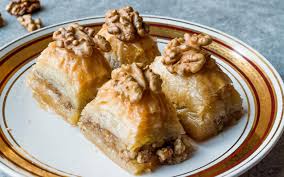
Yemek: baklava